Anel Rashkaj

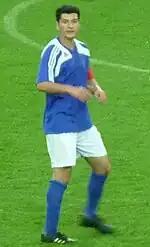

On 27 March 2009, In an interview with the local newspaper Hallandsposten, Rashkaj stated that he had been in contact with Swedish U21 co-manager Jörgen Lennartsson, who had told him that he just had missed out on the 2009 UEFA European Under-21 Football Championship as he had not yet gained Swedish citizenship. He also stated in the interview that he would choose Sweden ahead of Kosovo, if he was considered good enough to get a position on the Swedish team. In another interview with Fotbolldirekt.se, he stated that Albania had already approached him and he had however turned them down.